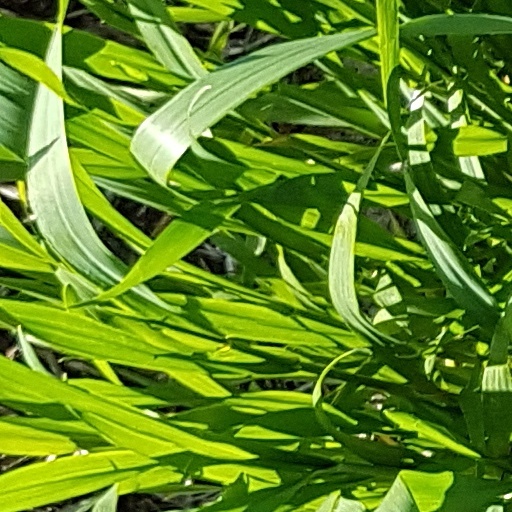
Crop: wheat